Virgo interferometer

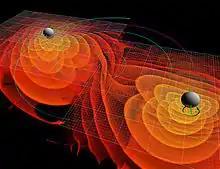
Computer simulation of gravitational waves emitted by the orbital decay and merger of two black holes

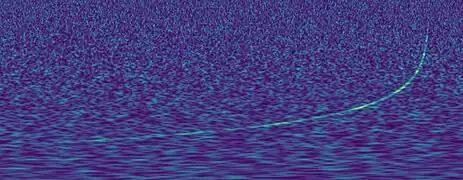
Typical "chirp" of a gravitational-wave signal from the GW170817 event. The "x" axis represents time, and the "y" axis the frequency. The frequency increase over time is typical of gravitational waves from binary compact objects, and its shape is primarily determined by the objects' mass.

Virgo is designed to look for gravitational waves emitted by astrophysical sources across the universe which can be classified into three types: